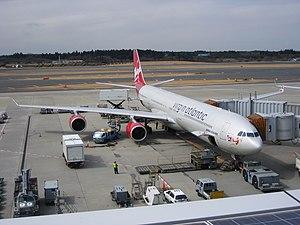
L'aviation est une activité aérienne qui comprend l'ensemble des acteurs, techniques et règlements liés à l'utilisation d'un aéronef dans un but particulier. Ces diverses activités peuvent être classées en activités de sport et loisir ou activités économiques et activités militaires.